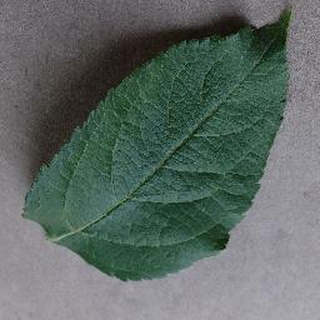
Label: healthy_apple